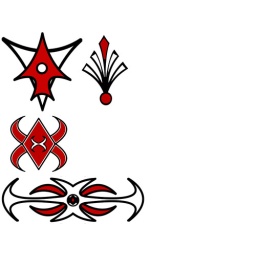
4 possible designs i will put into my seats and/or somewhere in my car